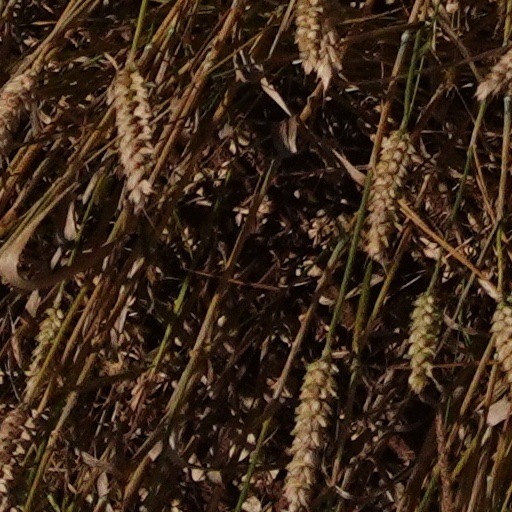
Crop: wheat